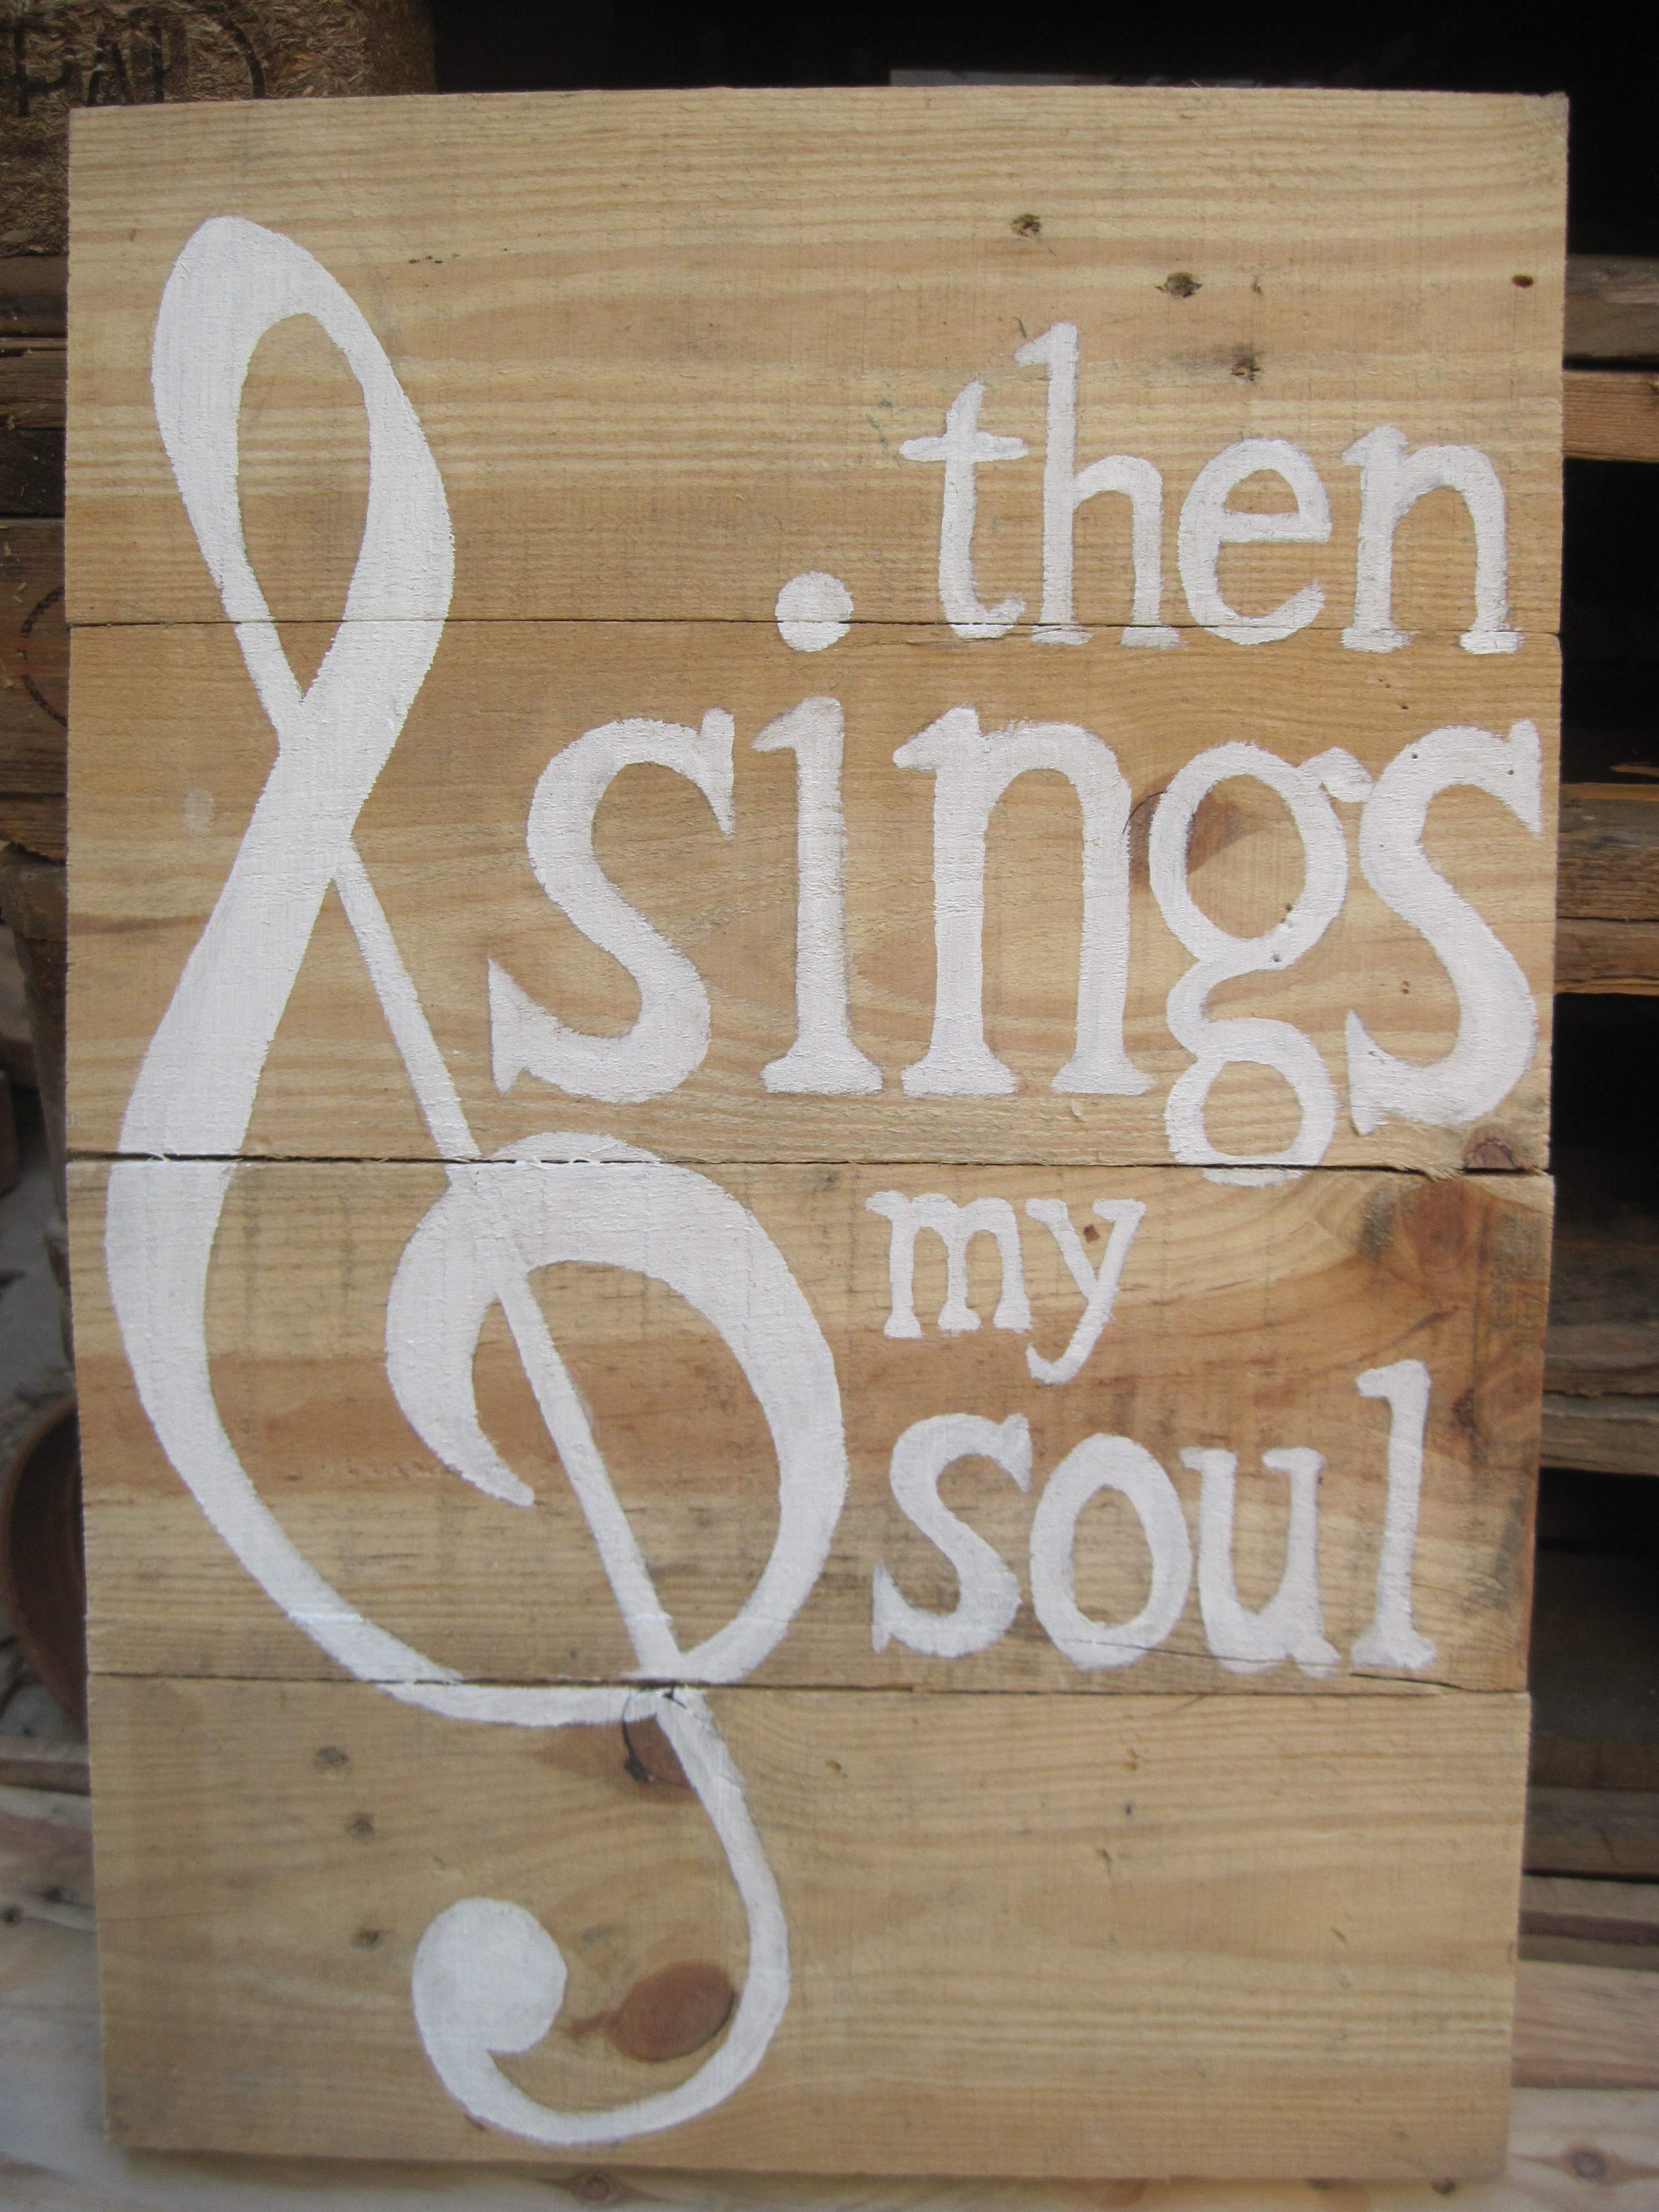
wood, number, sign, sing, font, art, design, text, pallet, calligraphy, quote, hand painted, pallet studio, handmade sign, then sings my soul, cute sign